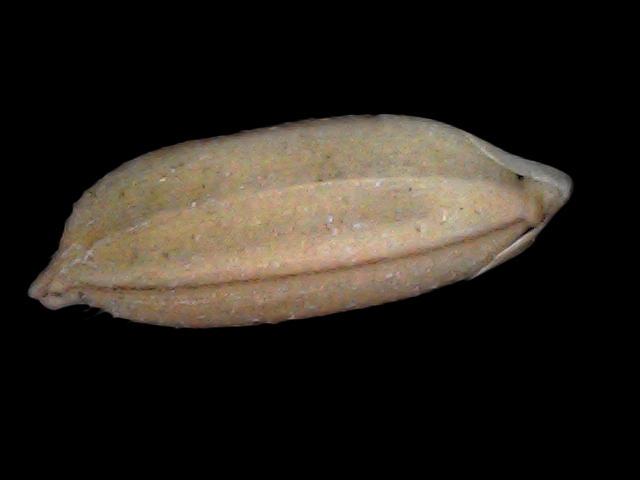
Rice variety: Br22